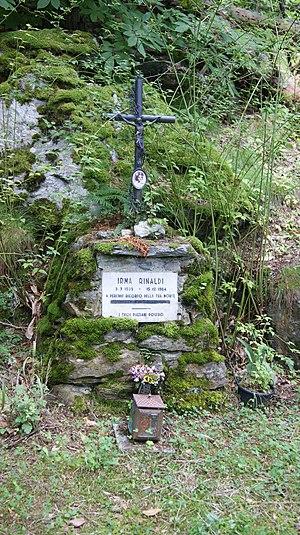
Sentier de randonnée de Roncaiola à Baruffini. Roncaiola et Baruffini sont des hameaux et des parties de Tirano en Italie. Tableau commémoratif pour Irma Rinaldi (passeur). Italiano: Sentiero da Roncaiola a Baruffini. Roncaiola e Baruffini sono frazioni e parti di Tirano in Italia. Memoriale per Irma Rinaldi (contrabbandiere).